National Lottery (Ireland)

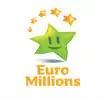
Euromillions logo in use from 2008 onwards.

The National Lottery joined the transnational EuroMillions lottery on 8 October 2004. As of June 2025, 18 EuroMillions jackpots have been won or shared in Ireland. On 31 July 2005, Dolores McNamara, a cleaning lady from Limerick, became the first Irish EuroMillions winner when she won a jackpot of €115 million, then the largest lottery prize ever won in Europe. On 19 February 2019, a family syndicate from North Dublin won a €175 million jackpot. On 17 June 2025, a family syndicate from Cork won a €250 million Euromillions jackpot, the largest lottery jackpot ever won in Ireland. The winning ticket was sold at Clifford's Centra on Shandon Street in Cork. The odds of winning the EuroMillions jackpot are 1 in 139,838,160.